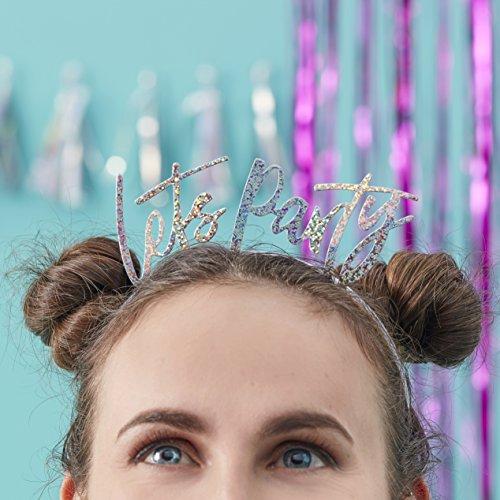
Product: Iridescent Lets Party Headbands - 5 Pack
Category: Toys & Games | Party Supplies
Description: Iridescent foiled Lets Party headbands.
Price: $9.99
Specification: ProductDimensions:7.5x8.5x0.6inches|ItemWeight:0.16ounces|ShippingWeight:1.92ounces(Viewshippingratesandpolicies)|ASIN:B07CGKYFRX|Itemmodelnumber:GV-910|Manufacturerrecommendedage:36months-8years